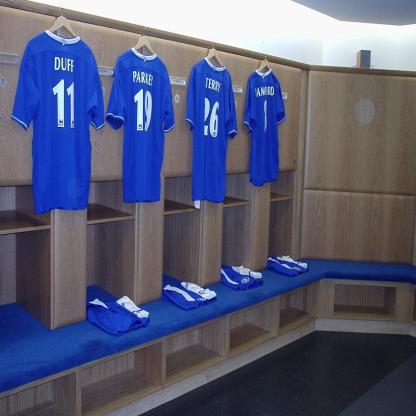
Scene: Indoor